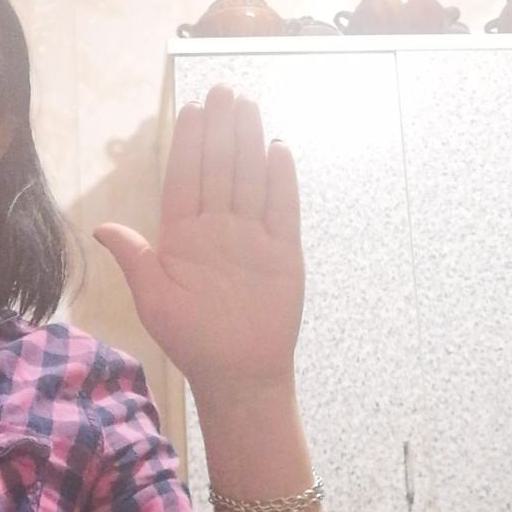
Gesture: stop